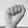
ASL letter: A